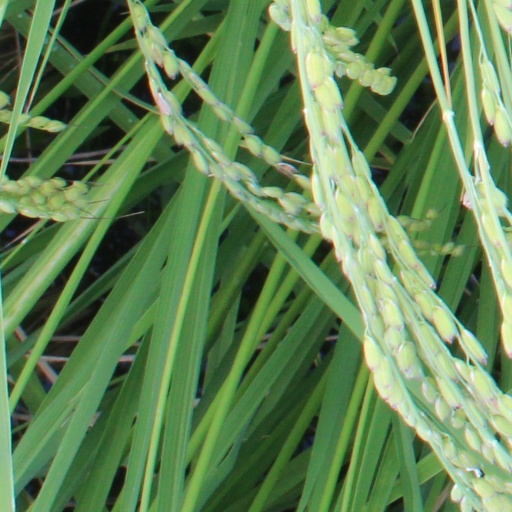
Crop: rice